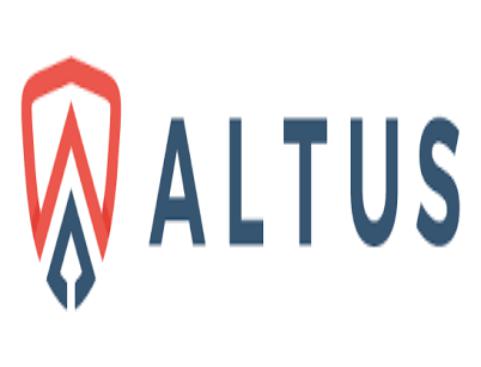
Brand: Altus
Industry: Others